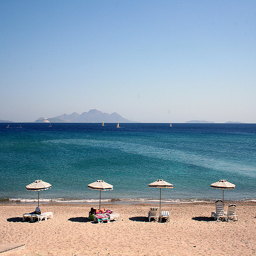
Umbrella covered lawn chairs line the beach of a beautiful blue ocean.
Several umbrellas and chairs on the beach near the ocean.
Four evenly-spaced beach umbrellas sit along the beach.
An island is visible across the water from the beach.
Beach chairs and umbrellas are on a beach.